Marino, South Australia

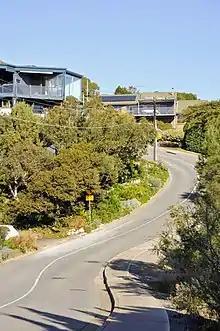
Homes in Marino often sit on steep winding streets, with spectacular views of the city, local conservation park and ocean.

Early in the history of European settlement of South Australia, limestone, sand, quartzite and gypsum have been quarried in the Marino area.